Centre for Materials Elaboration and Structural Studies

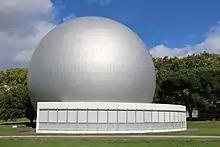
The Boule

The "Centre d’Élaboration de Matériaux et d’Etudes Structurales" (CEMES) is a CNRS laboratory located in Toulouse, France.